Muska

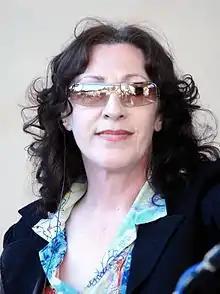
Muska in 2008

Marija "Muska" Babitzin (born 28 June 1952 in Helsinki, Finland) is a Finnish singer. She became famous in 1971 with "Kirjoita postikorttiin" ('Write on the postcard'), a cover version of Send Me a Postcard by Shocking Blue. Her first, eponymous album was released in 1973. It featured the hit "Krokotiili-rock" (cover of Crocodile Rock by Elton John).